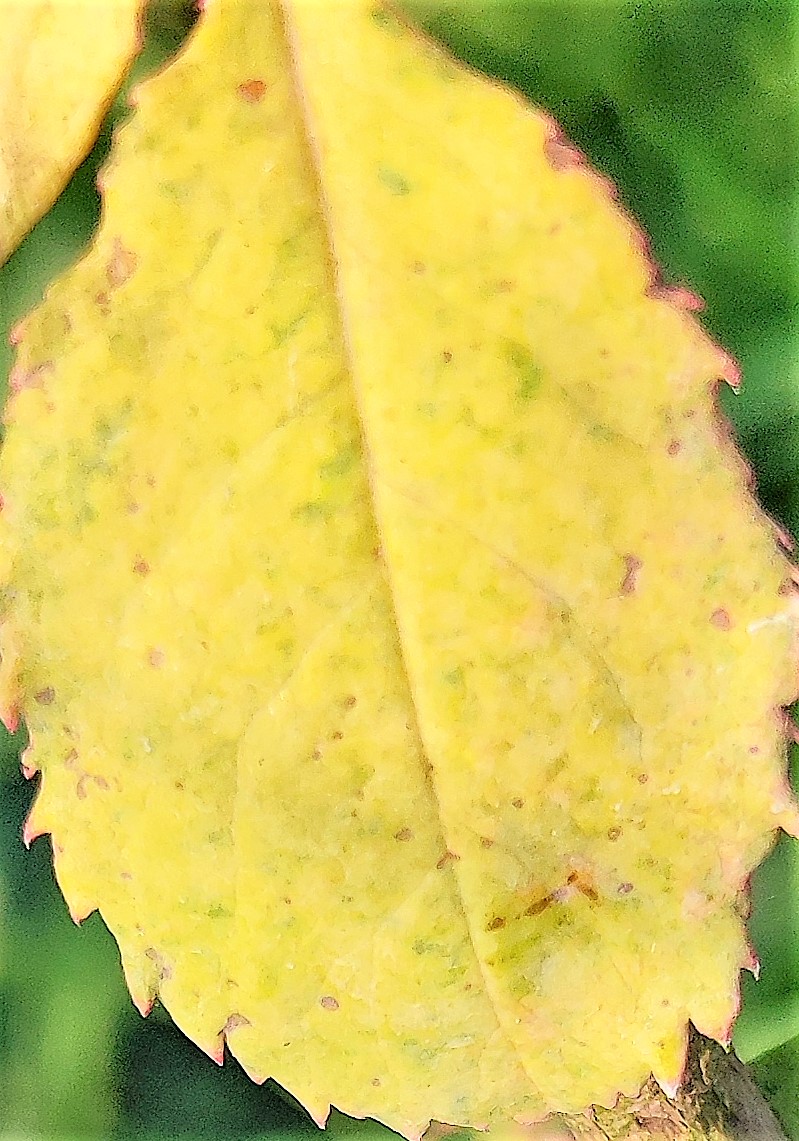
Label: Downy Mildew